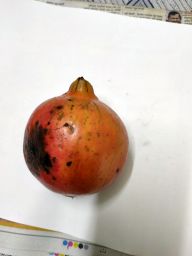
Fruit: Pomegranate
Quality: Bad